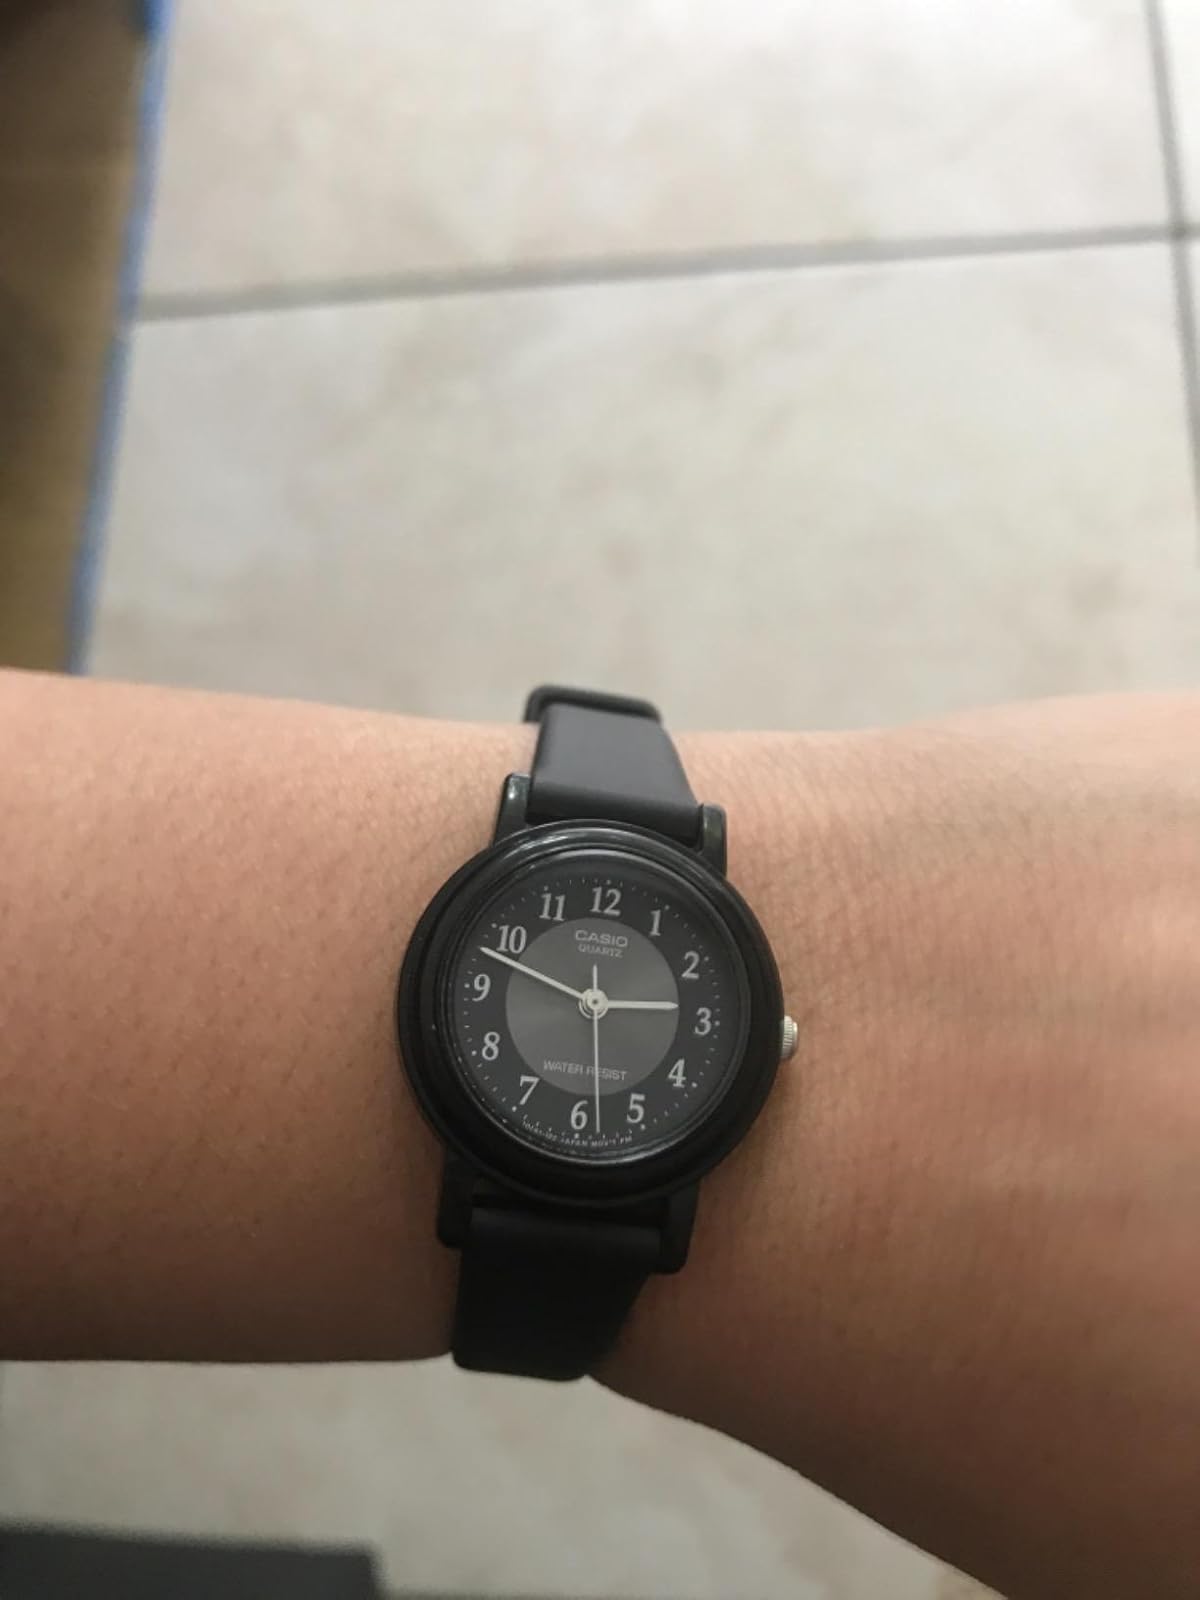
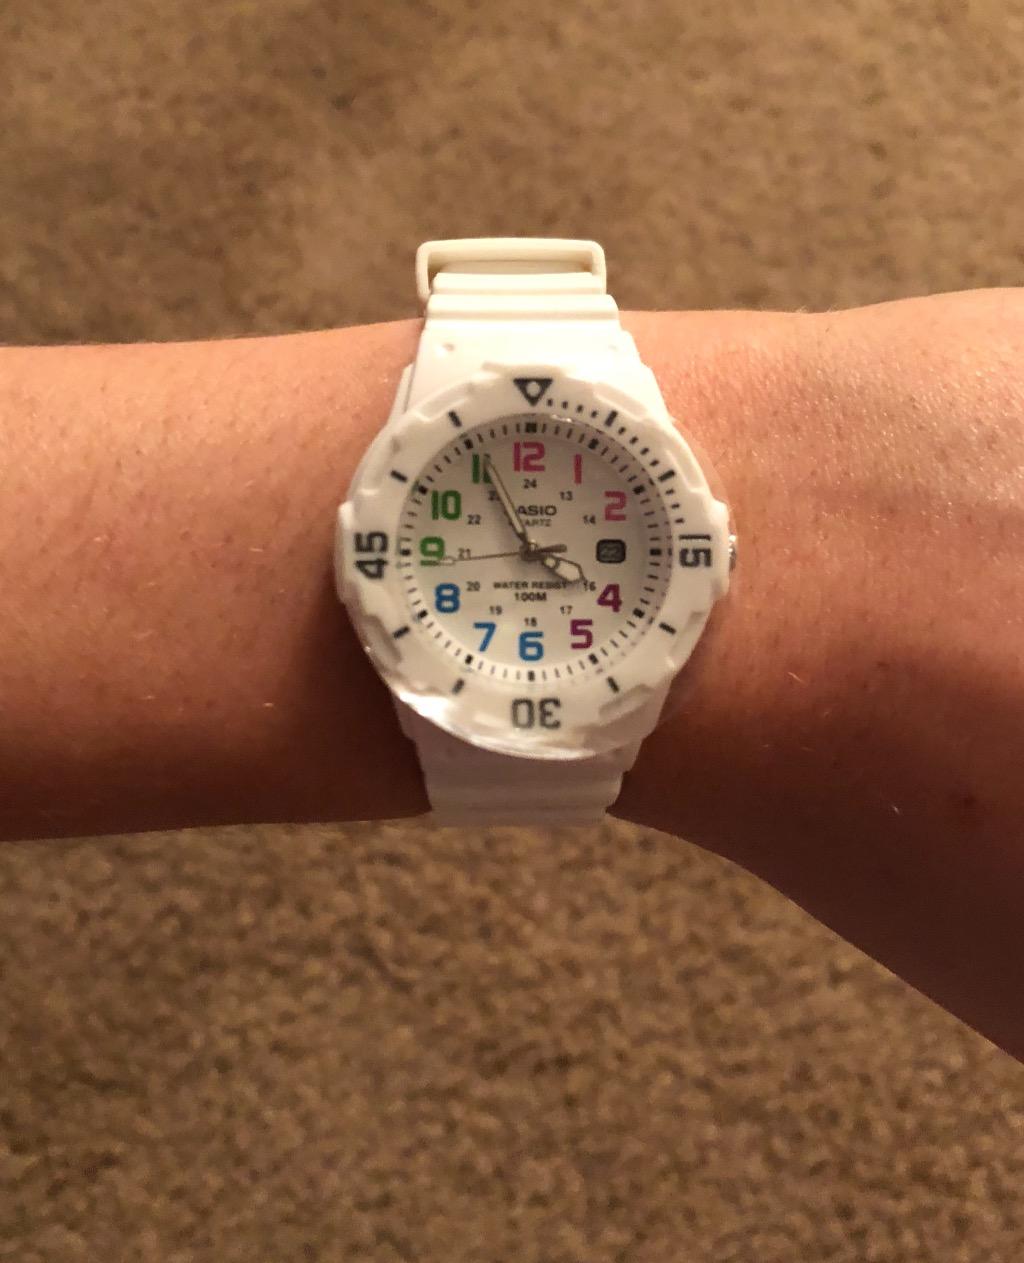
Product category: accessories_watch
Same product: no